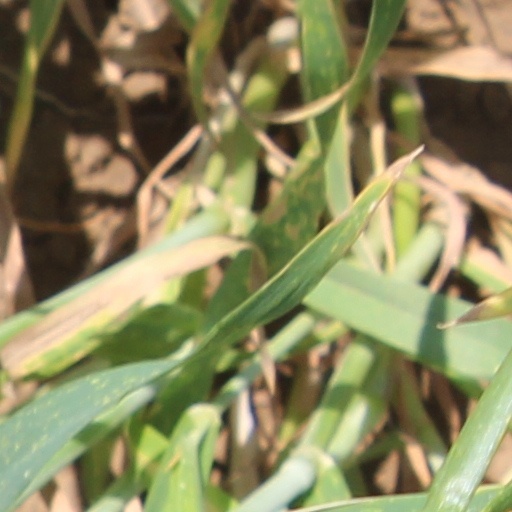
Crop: wheat